Grey heron

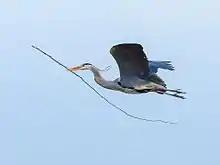
Grey heron flying with nesting material in Stockholm, Sweden

Grey herons are apex predators in their aquatic ecosystem. Fish, amphibians, crustaceans, and insects are caught in shallow water with the heron's long bill. It has also been observed catching and killing juvenile birds such as ducklings, and occasionally takes birds up to the size of a water rail or white-throated rail. Small mammals such as water voles, rats, stoats and young rabbits are additionally caught. Recently, the grey heron has been observed to use the ‘stress and wash’ technique which is believed to make great crested newts ("Triturus cristatus") and smooth newts ("Lissotriton vulgaris") more palatable by flushing their skin free of toxins before consumption.